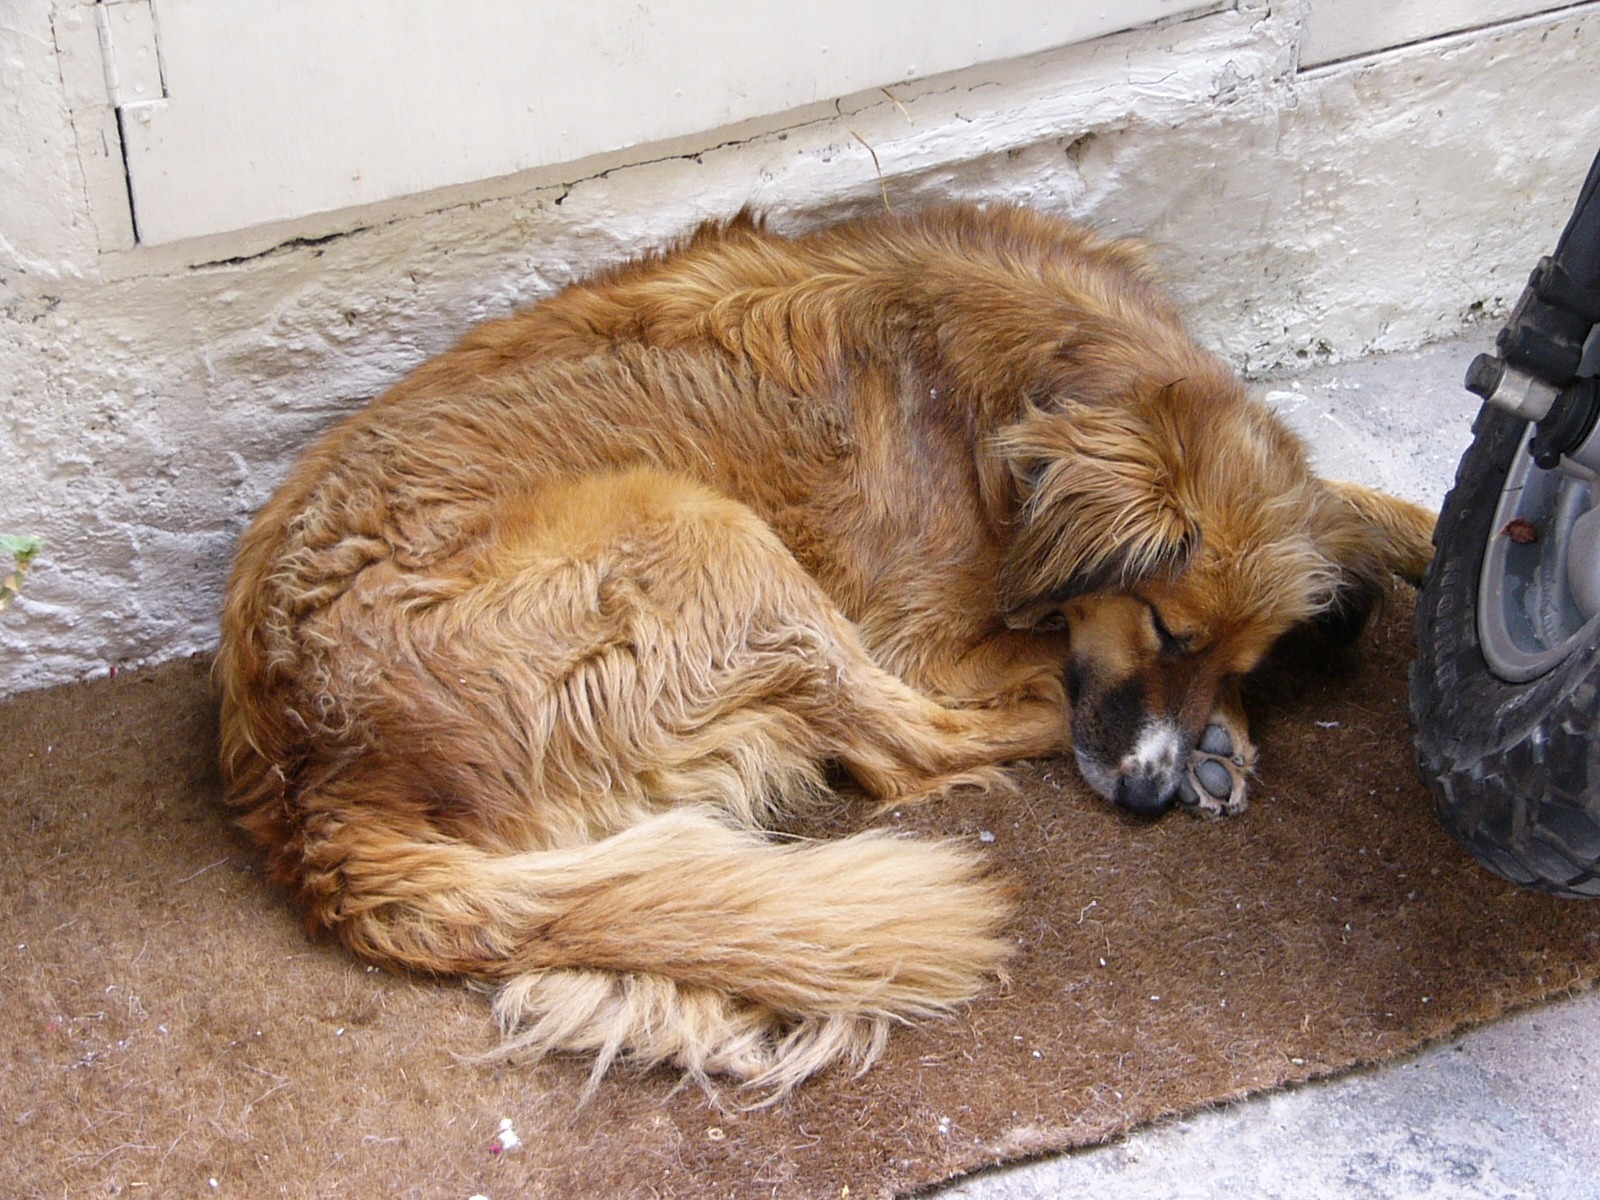
puppy, dog, mammal, sleep, vertebrate, siesta, leonberger, street dog, dog like mammal, dog breed group, dog crossbreeds